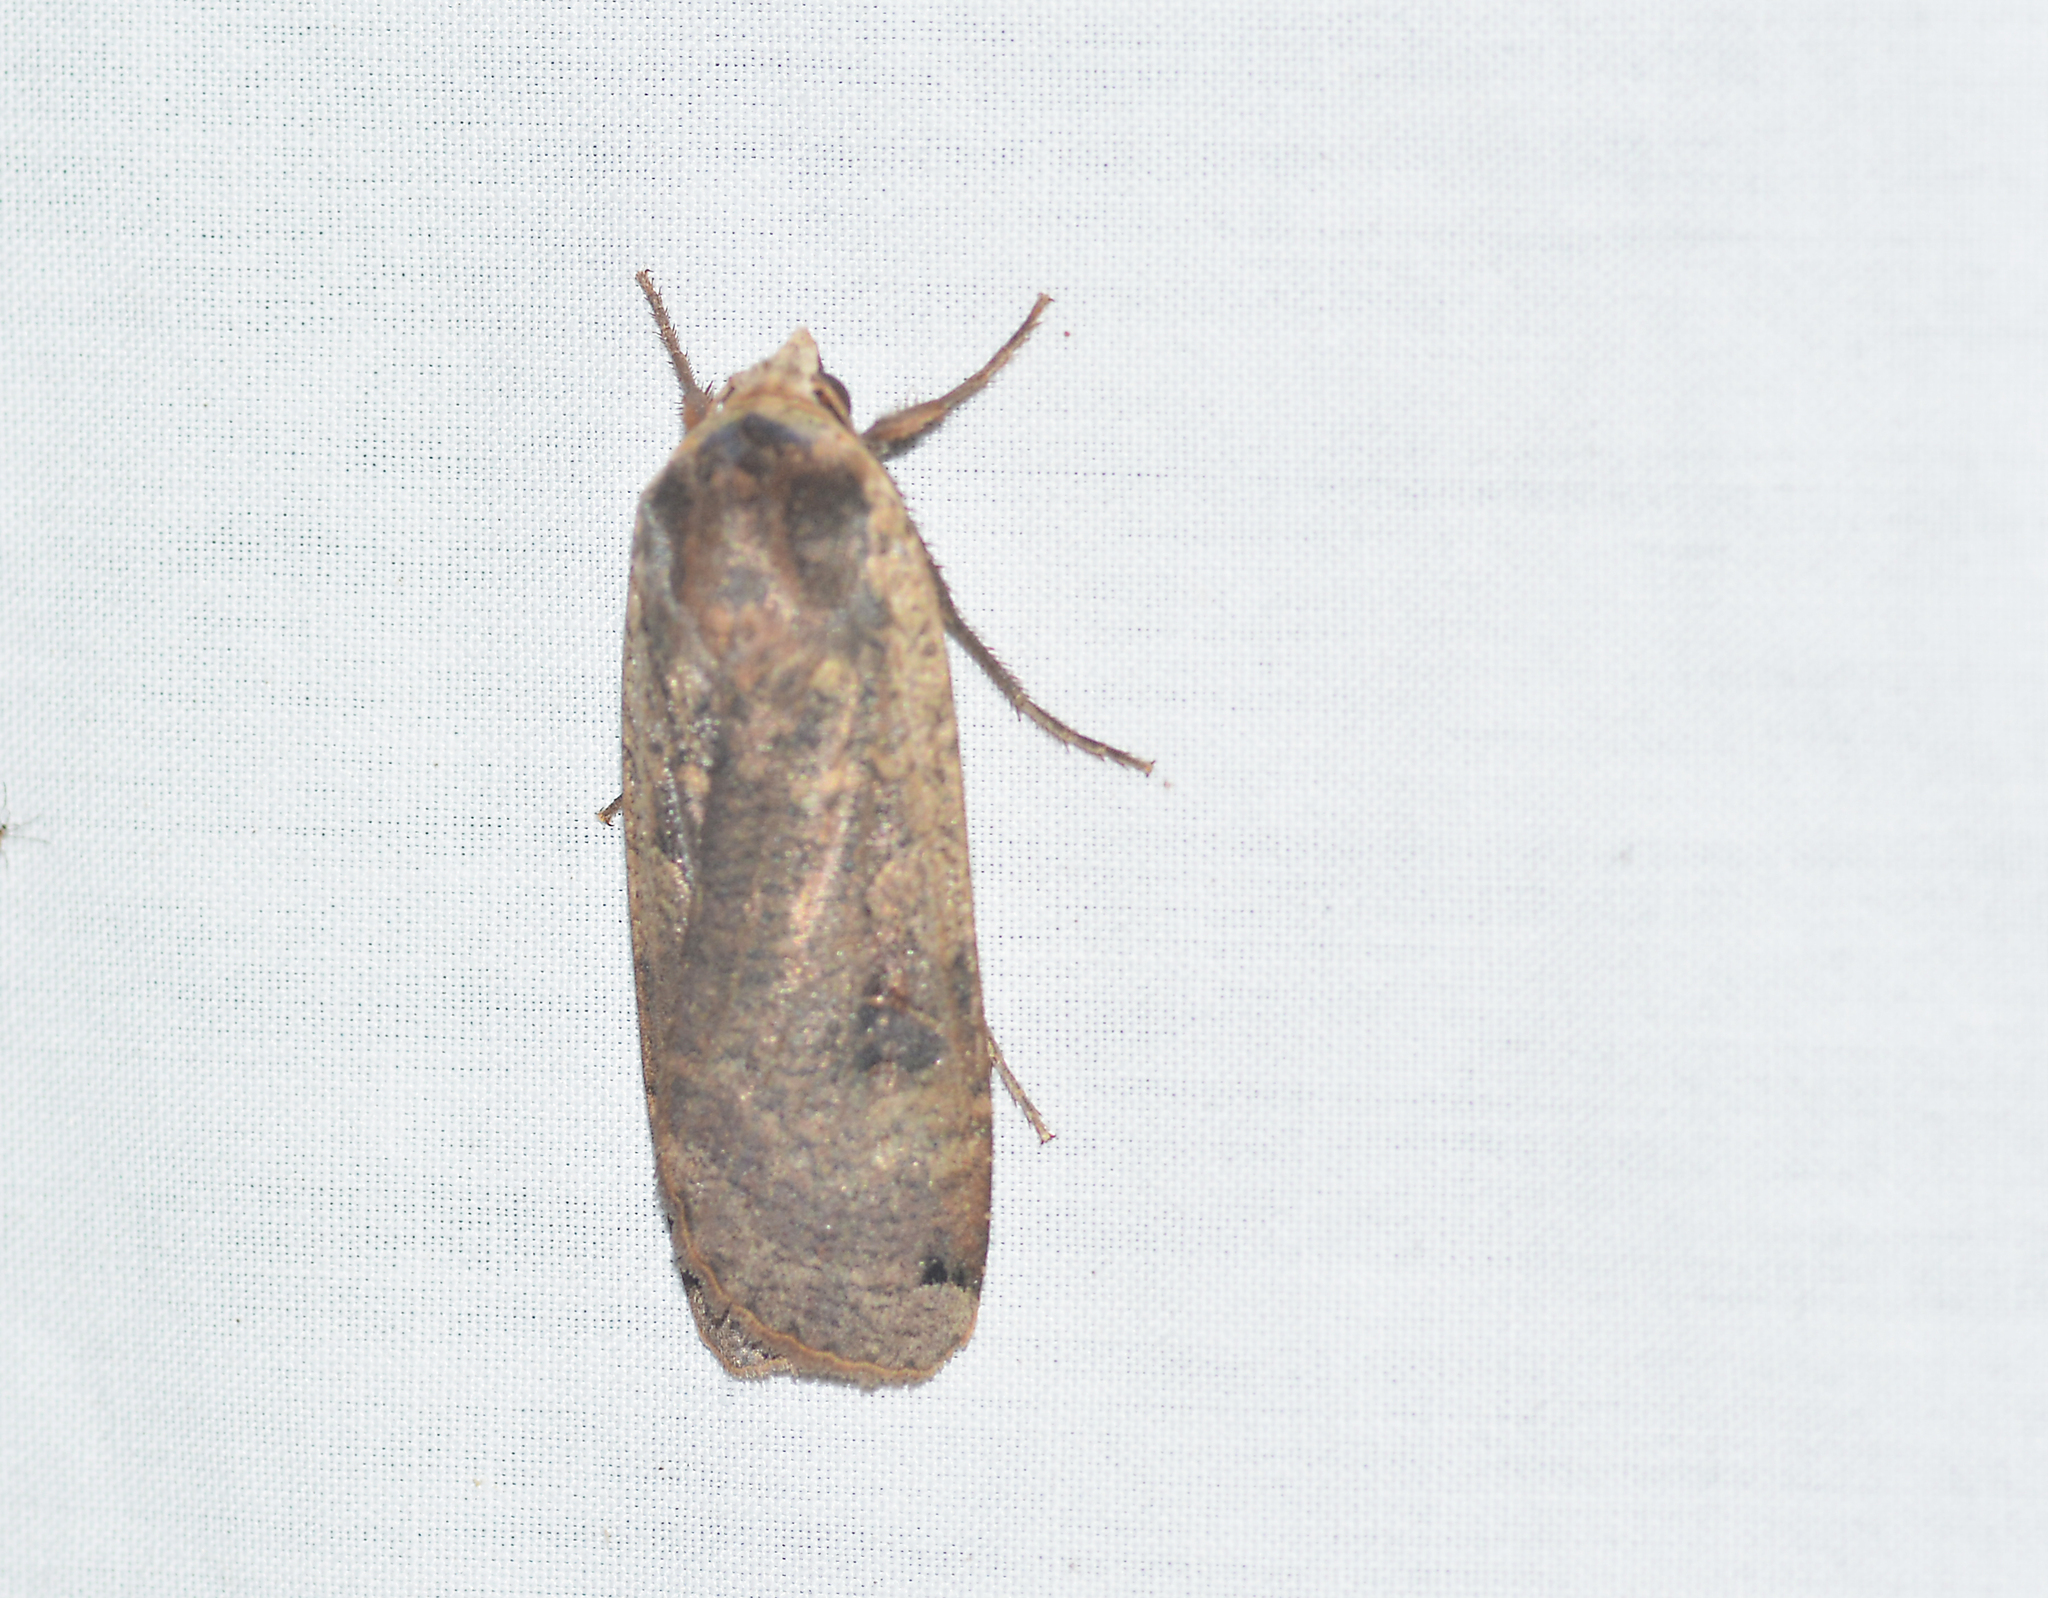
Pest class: cutworms